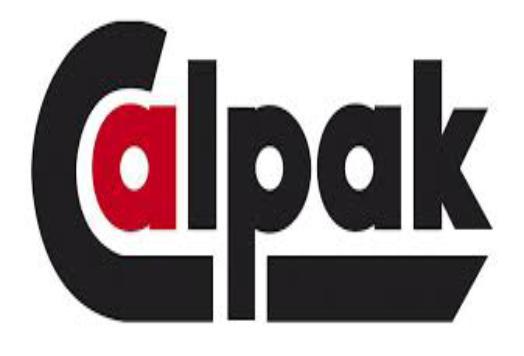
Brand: calpak
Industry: Others